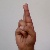
The image shows a hand gesture representing the letter 'R' in Indian Sign Language.